Maneuvering thruster

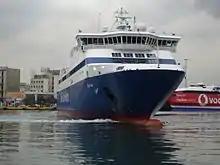
A bow thruster in action. Note the transversal water jet.

Large vessels usually have one or more tunnel thrusters built into the bow, below the waterline. An impeller in the tunnel can create thrust in either direction that makes the ship turn. Most tunnel thrusters are driven by electric motors, but some are hydraulically powered. These bow thrusters, also known as tunnel thrusters, may allow the ship to dock without the assistance of tugboats, saving the costs of such service. Ships equipped with tunnel thrusters typically have a sign marked above the waterline over each thruster on both sides, as a big cross in a red circle: ⨯.